Letter from Birmingham Jail

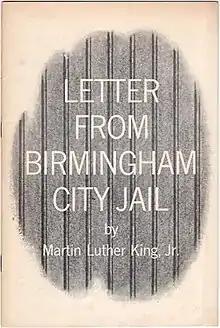
First edition (1963)publ. American Friends Service Committee

King wrote the first part of the letter on the margins of a newspaper, which was the only paper available to him. He then wrote more on bits and pieces of paper given to him by a trusty, which were given to his lawyers to take back to movement headquarters. Pastor Wyatt Tee Walker and his secretary Willie Pearl Mackey then began compiling and editing the literary jigsaw puzzle. He was eventually able to finish the letter on a pad of paper his lawyers were allowed to leave with him.